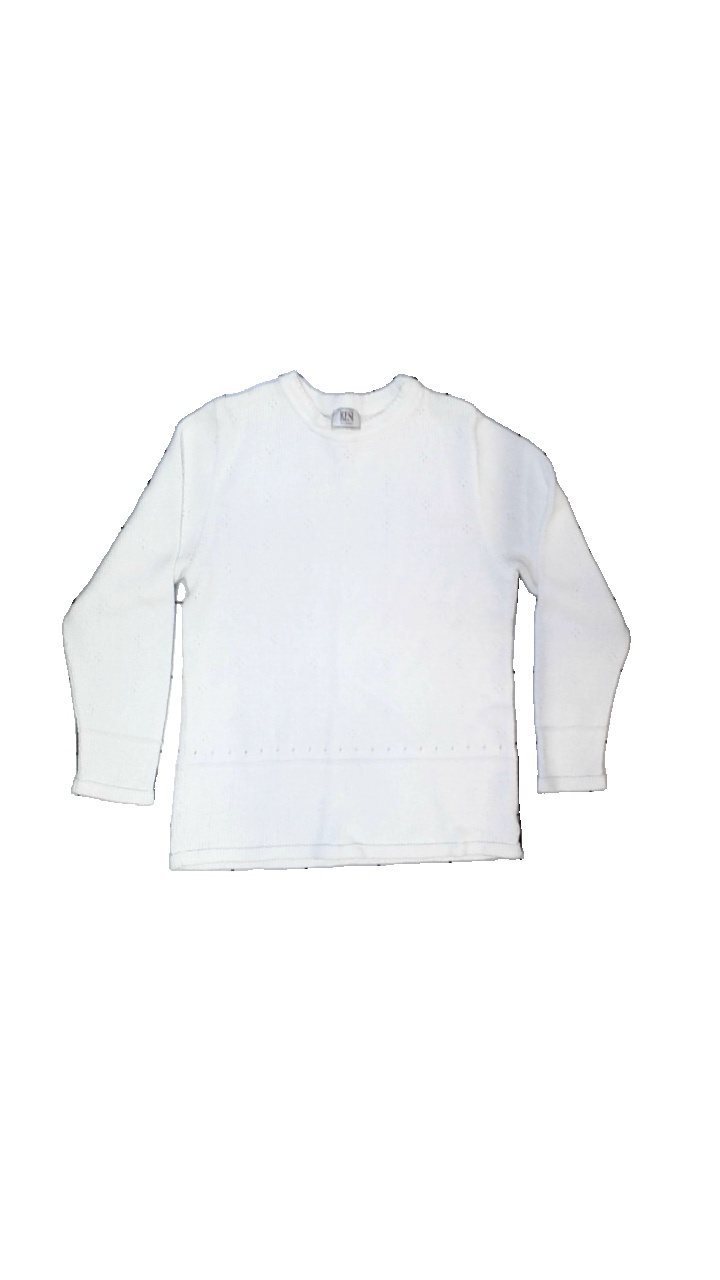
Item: Sweater (Ladies)
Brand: Resi
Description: White knitted sweater
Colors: White
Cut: Regular
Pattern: Other
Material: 53% acryllic, 47% cotton
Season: All
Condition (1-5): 3
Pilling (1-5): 4
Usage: Reuse
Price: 50-100